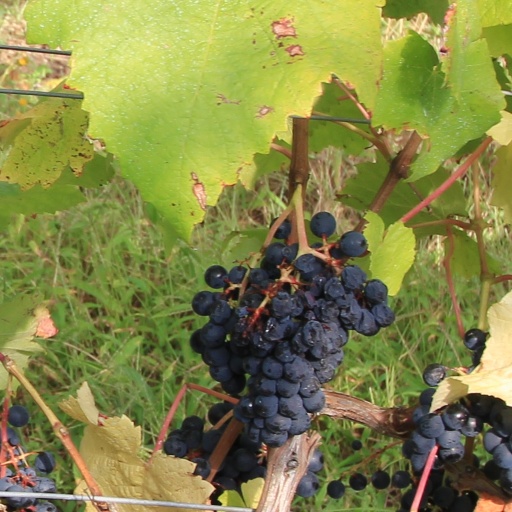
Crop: grape